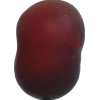
Label: nectarine_flat